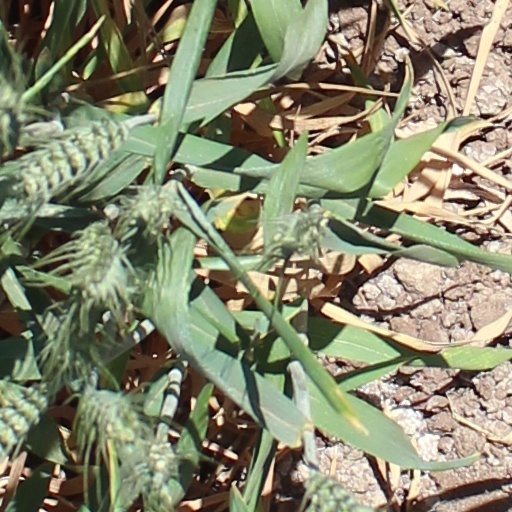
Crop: wheat